Obando Church

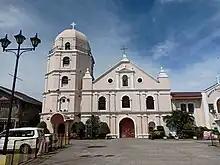
The main facade in August 2023

The San Pascual Baylón Parish and National Shrine of Nuestra Señora de la Immaculada Concepcion de Salambao, commonly known as Obando Church, is a Roman Catholic church located in the municipality of Obando in the province of Bulacan, Philippines. It is under the jurisdiction of the Diocese of Malolos.